Ee Bandhana

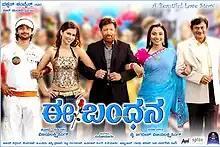
Poster

Ee Bandhana is a 2007 Indian Kannada-language drama film written, directed and co-produced by Vijayalakshmi Singh. This marks her debut directorial project. It stars Vishnuvardhan and Jayapradha while Darshan, Ananth Nag, Tara, Sharmiela Mandre, Tarun Chandra and Jennifer Kotwal form the rest of the ensemble cast. The movie was produced by Jai Jagadish for Dakshath Combines.